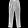
Label: Trouser